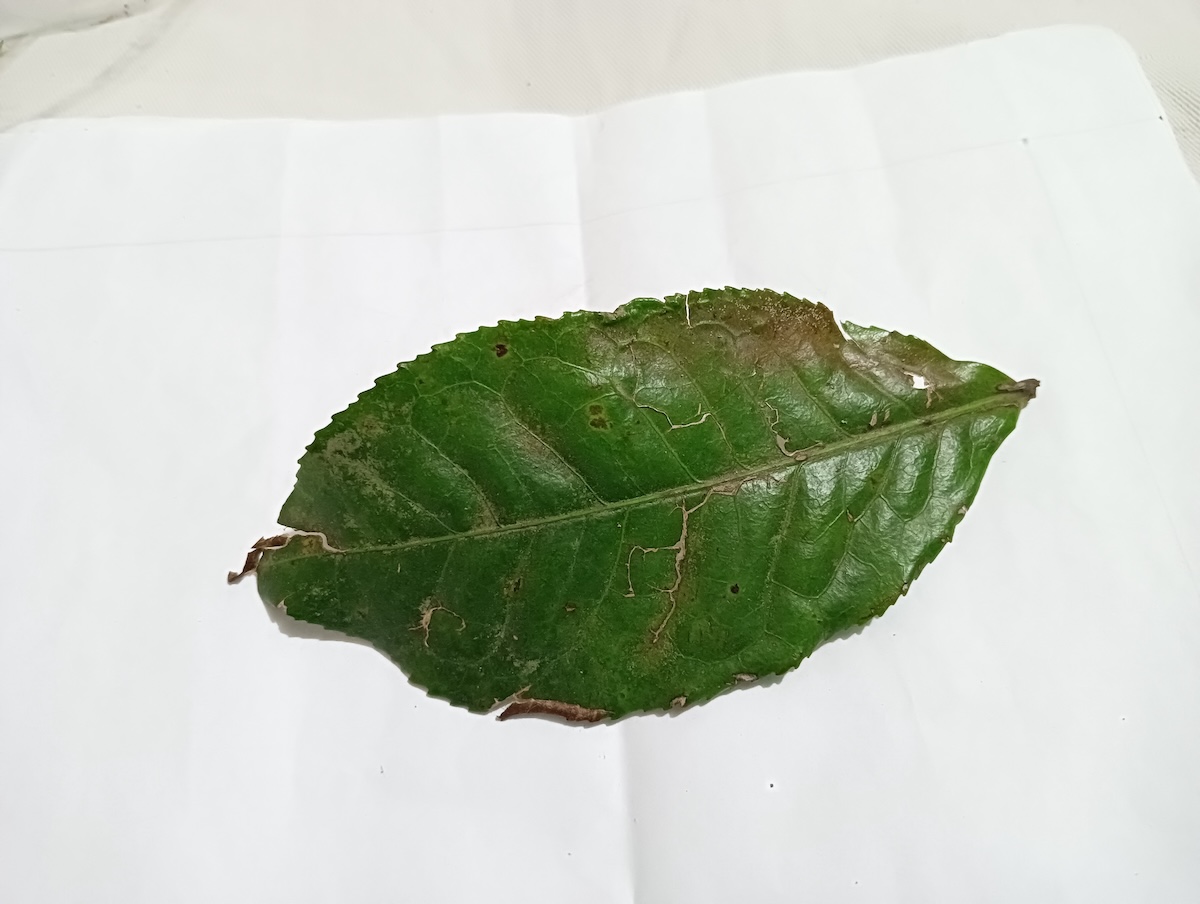
Label: Red spider